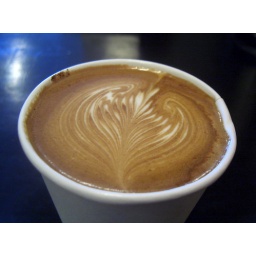
paradise in a paper cup